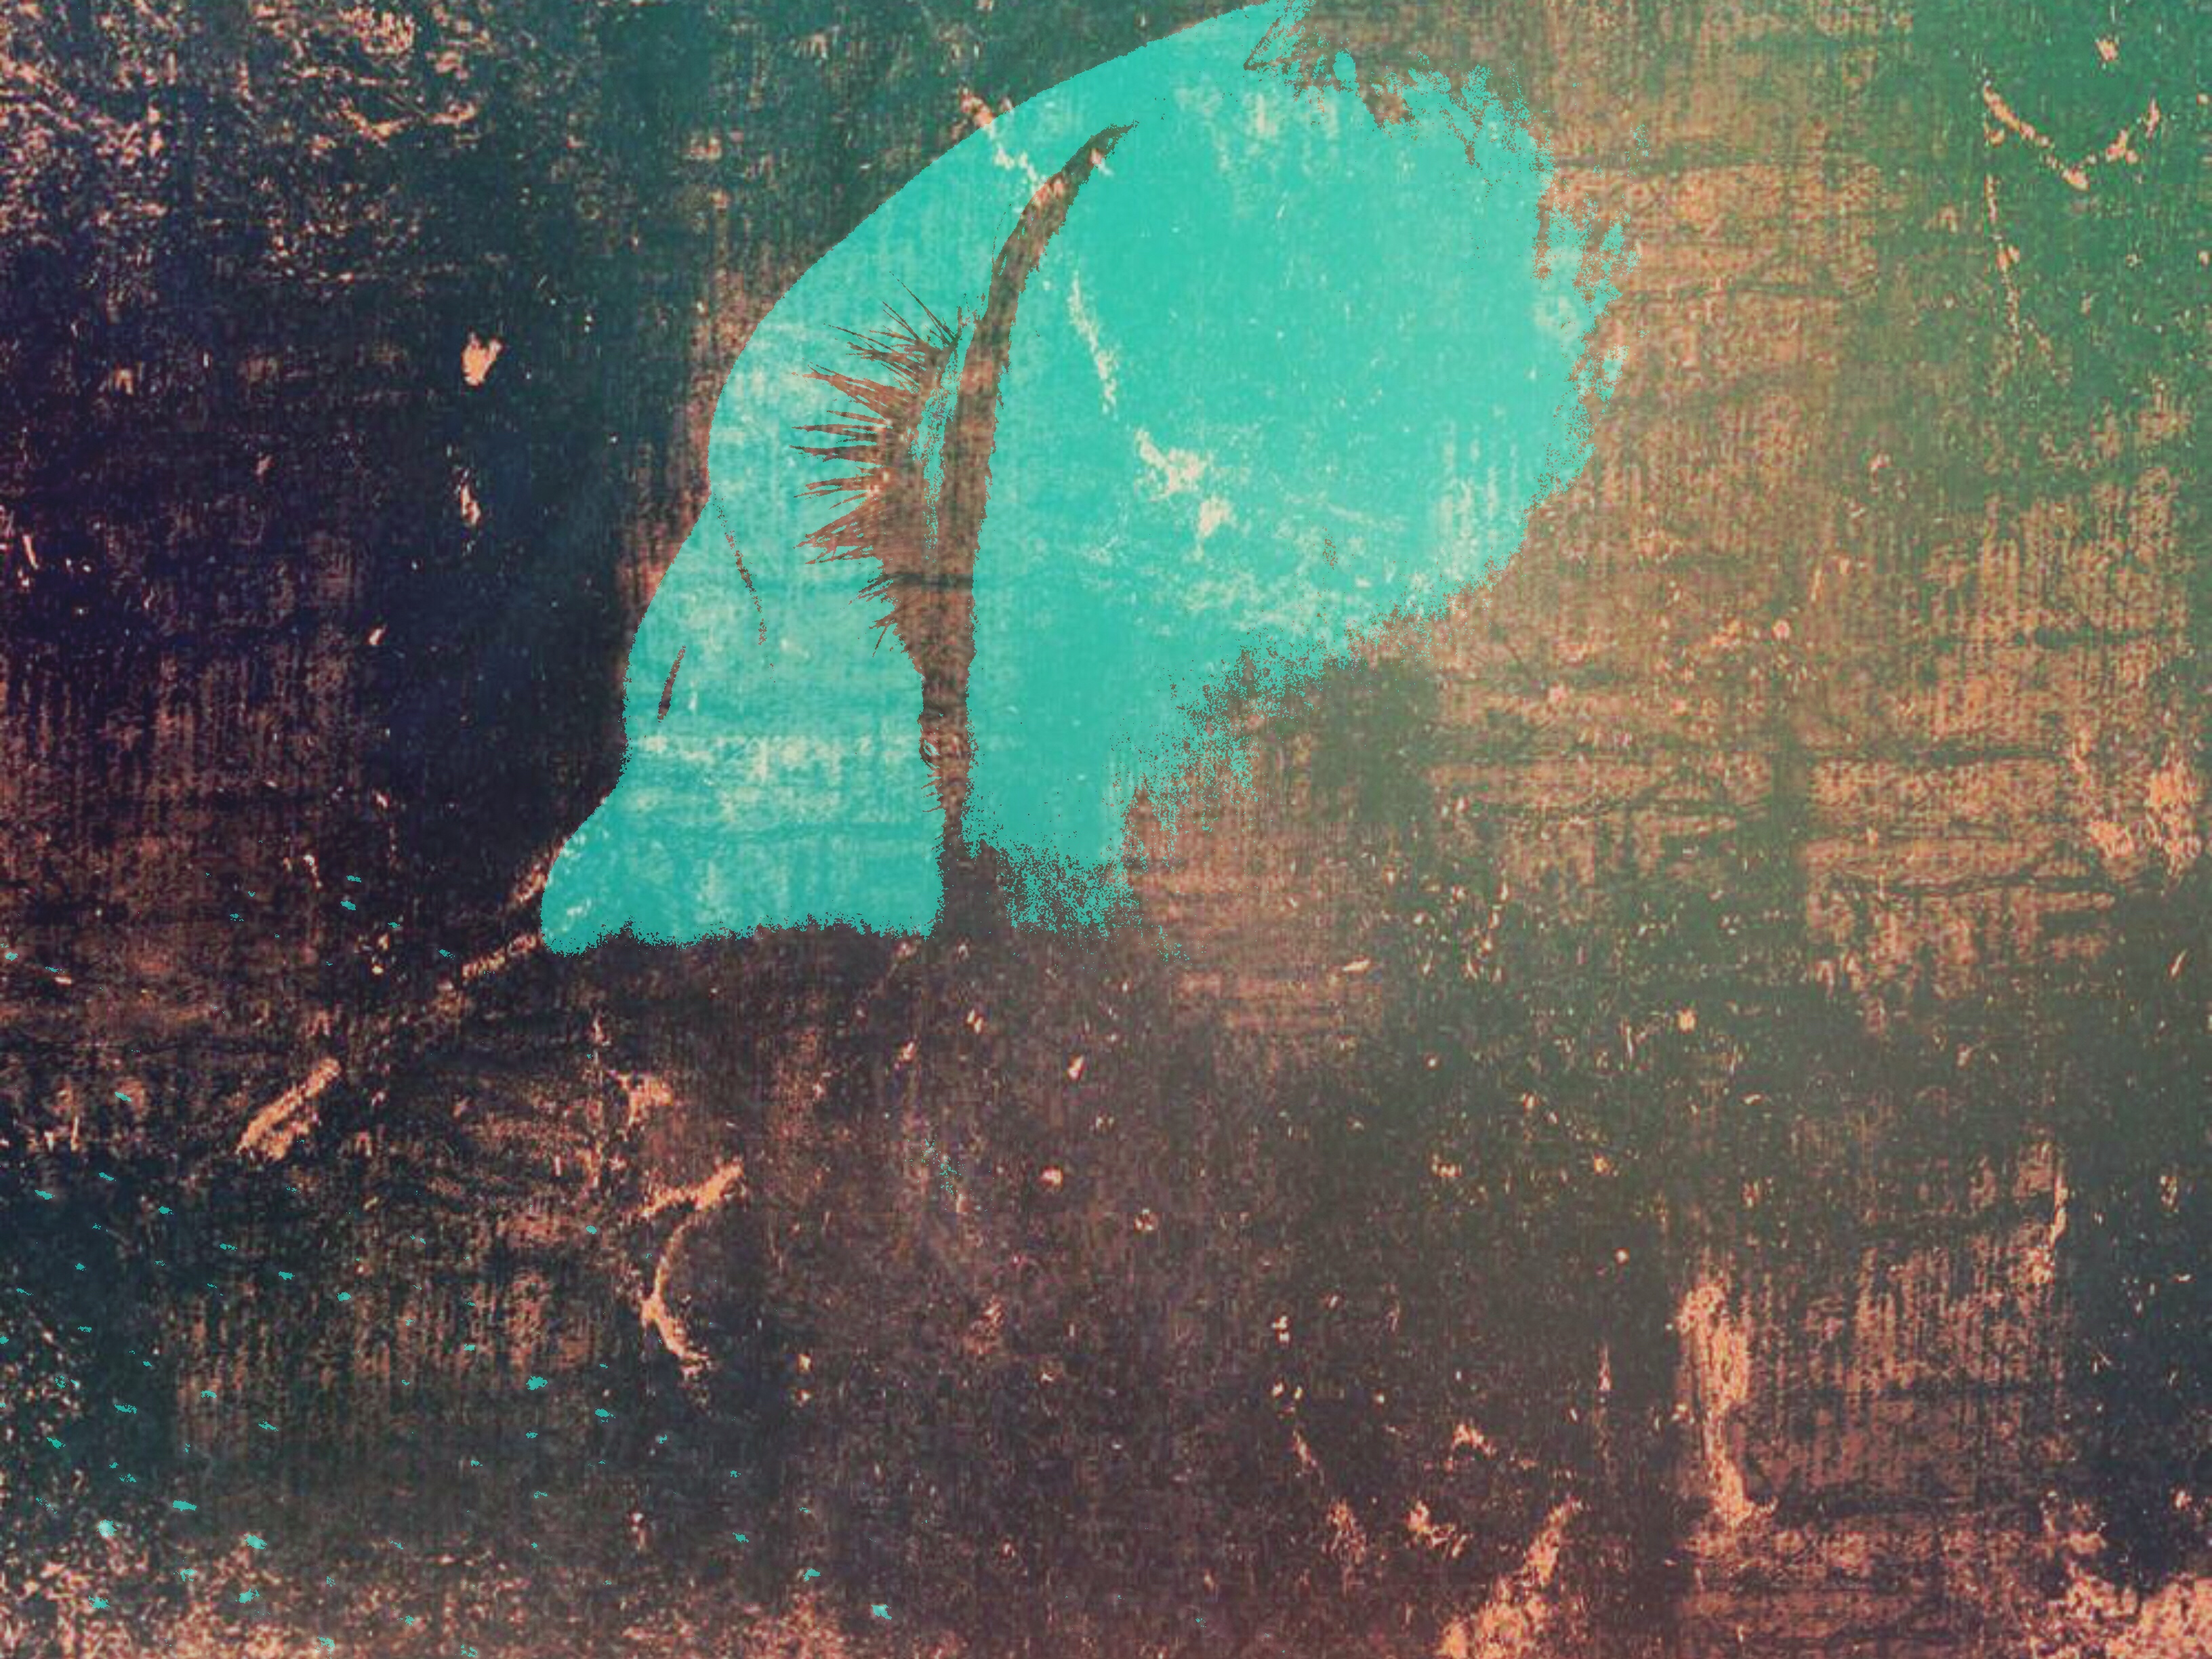
silhouette, outline, girl, vintage, retro, texture, portrait, reflection, color, blue, painting, colour, face, art, pop, 35mm, kunst, sony, zeiss, rx1rii